Romanzo Bunn

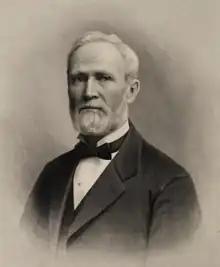

Romanzo Norton Bunn (September 24, 1829 – January 25, 1909) was an American lawyer and judge. He was a United States district judge of the Western District of Wisconsin, a Wisconsin Circuit Court Judge, and a member of the Wisconsin State Assembly.